Cololo Lake

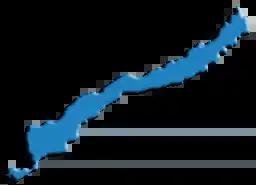
Map

Cololo Lake (Spanish: "Laguna Cololo") is a lake in the Apolobamba mountain range in the La Paz Department in Bolivia. It is situated in the Antaquilla de Copacabana Canton of the Pelechuco Municipality in the Franz Tamayo Province at an elevation of 4,538 m at a distance of about 20 km north west from the Cololo mountain. Its surface area is 5.2 km.